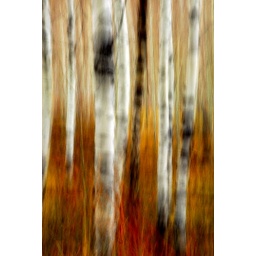
aspen trees blurry cool red yellow foliage around alpine loop